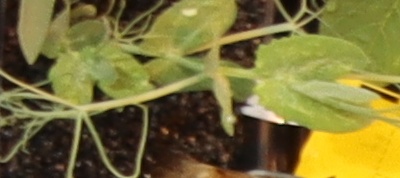
Label: Field Pea